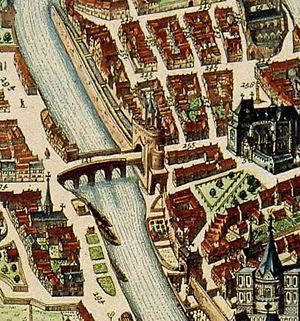
Porte du pont d'Avroy
Les portes de ville de Liège sont les portes aménagées dans l'enceinte de Notger au XIᵉ siècle et la seconde enceinte de Liège du XIIIᵉ siècle. Elles ont toutes été démolies et, au XIXᵉ siècle, seule subsiste la porte des Bégards.
Le pont d'Avroy est un ancien pont de Liège qui reliait l'Île aux faubourgs Saint-Gilles et Saint-Christophe, et enjambait un bras de la Meuse appelé la Sauvenière.